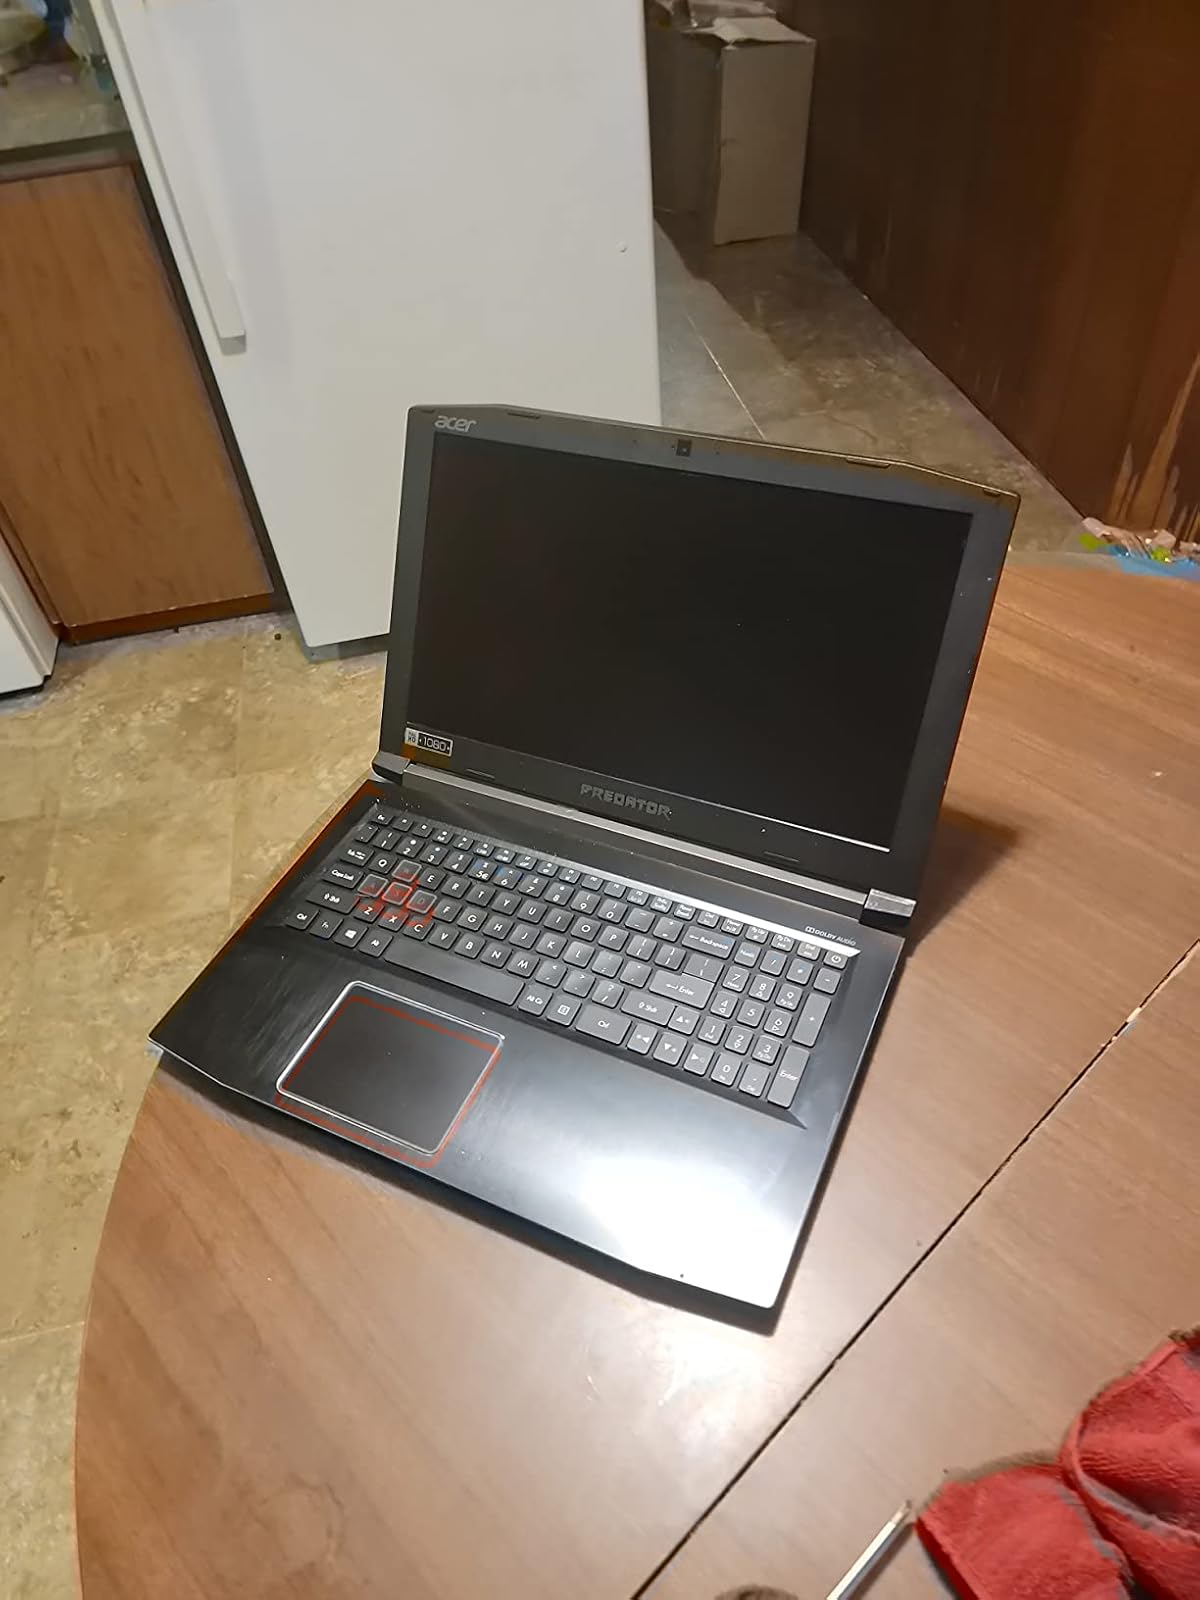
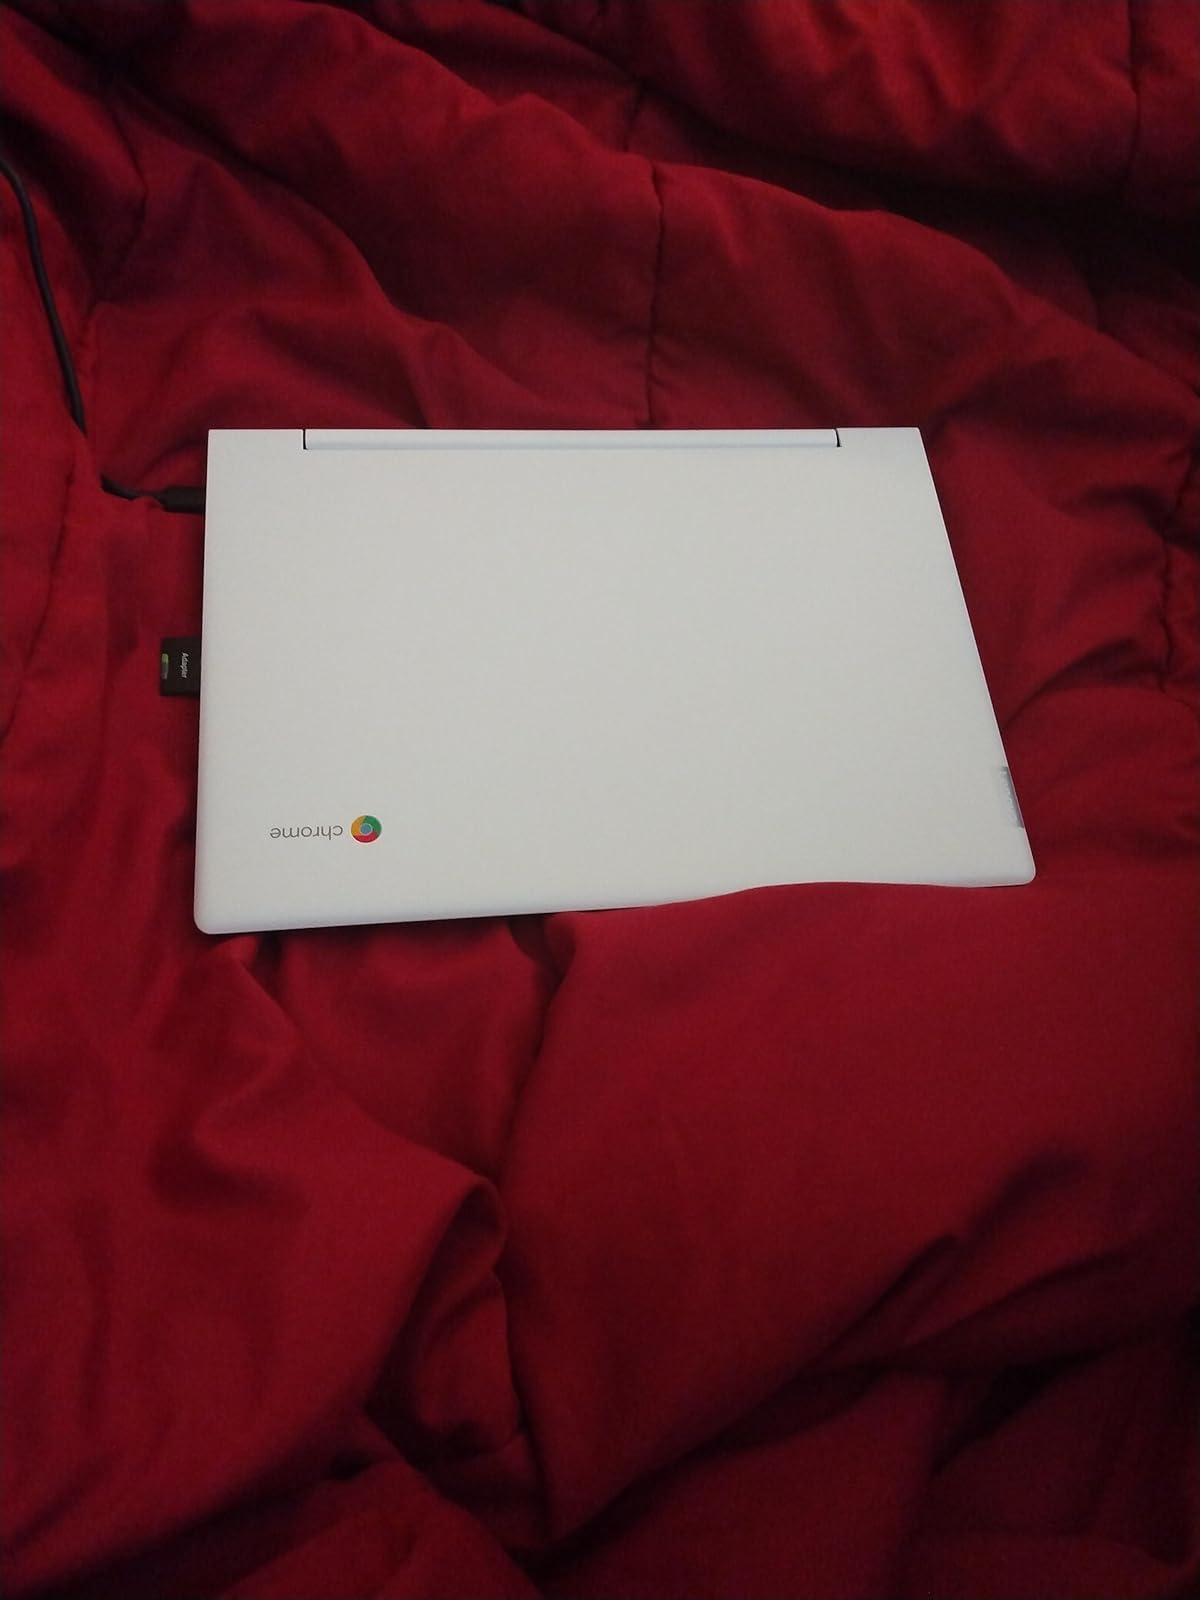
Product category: laptop
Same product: no